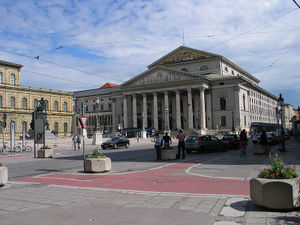
Bayerische Staatsoper
Nationaltheater august 2005
Bayerische Staatsoper er det største operahus i München og et af de mest prestigefyldte i verden. Sammen med Bayerisches Staatsballett og Bayerisches Staatsorchester opfører det næsten 350 forestillinger årligt.